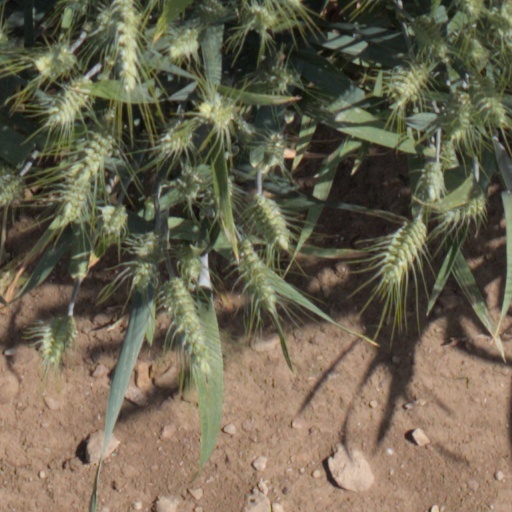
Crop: wheat